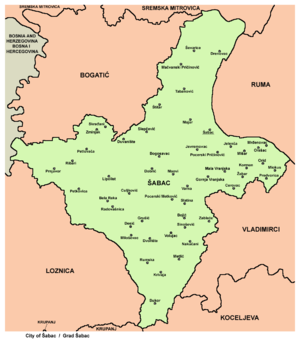
Šabac est une ville de Serbie située dans le district de Mačva. Au recensement de 2011, la ville intra muros comptait 52 822 habitants et son territoire métropolitain, appelé Ville de Šabac, 115 347.